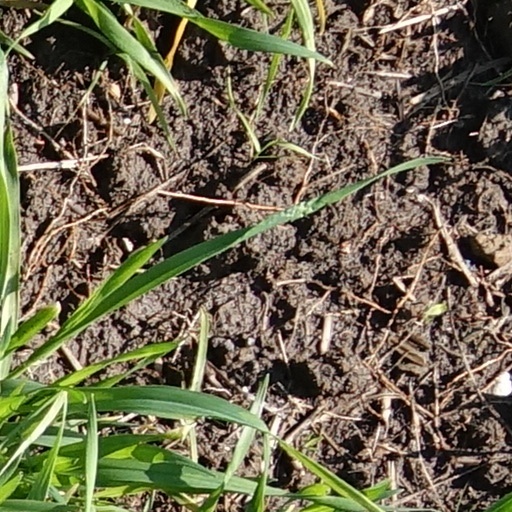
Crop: wheat